Ira Magaziner

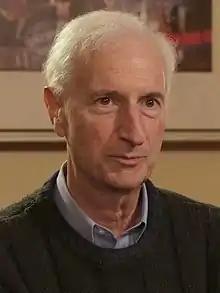
Magaziner in 2011

Ira Magaziner (born November 8, 1947) is an American advisor. He was born in New York City, New York, US. After being a student activist and business consultant, Magaziner became the senior advisor for policy development for President Clinton, especially as chief healthcare policy advisor. He now serves in a leadership capacity for two of the Bill, Hillary & Chelsea Clinton Foundation's international development initiatives, which are at the forefront of non-governmental organizations in addressing global health and environmental issues.